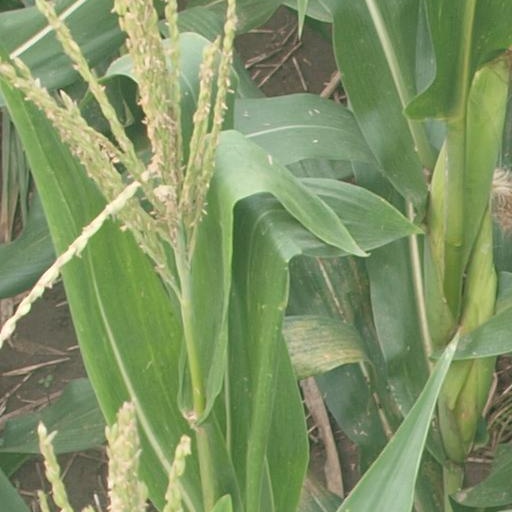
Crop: maize; corn